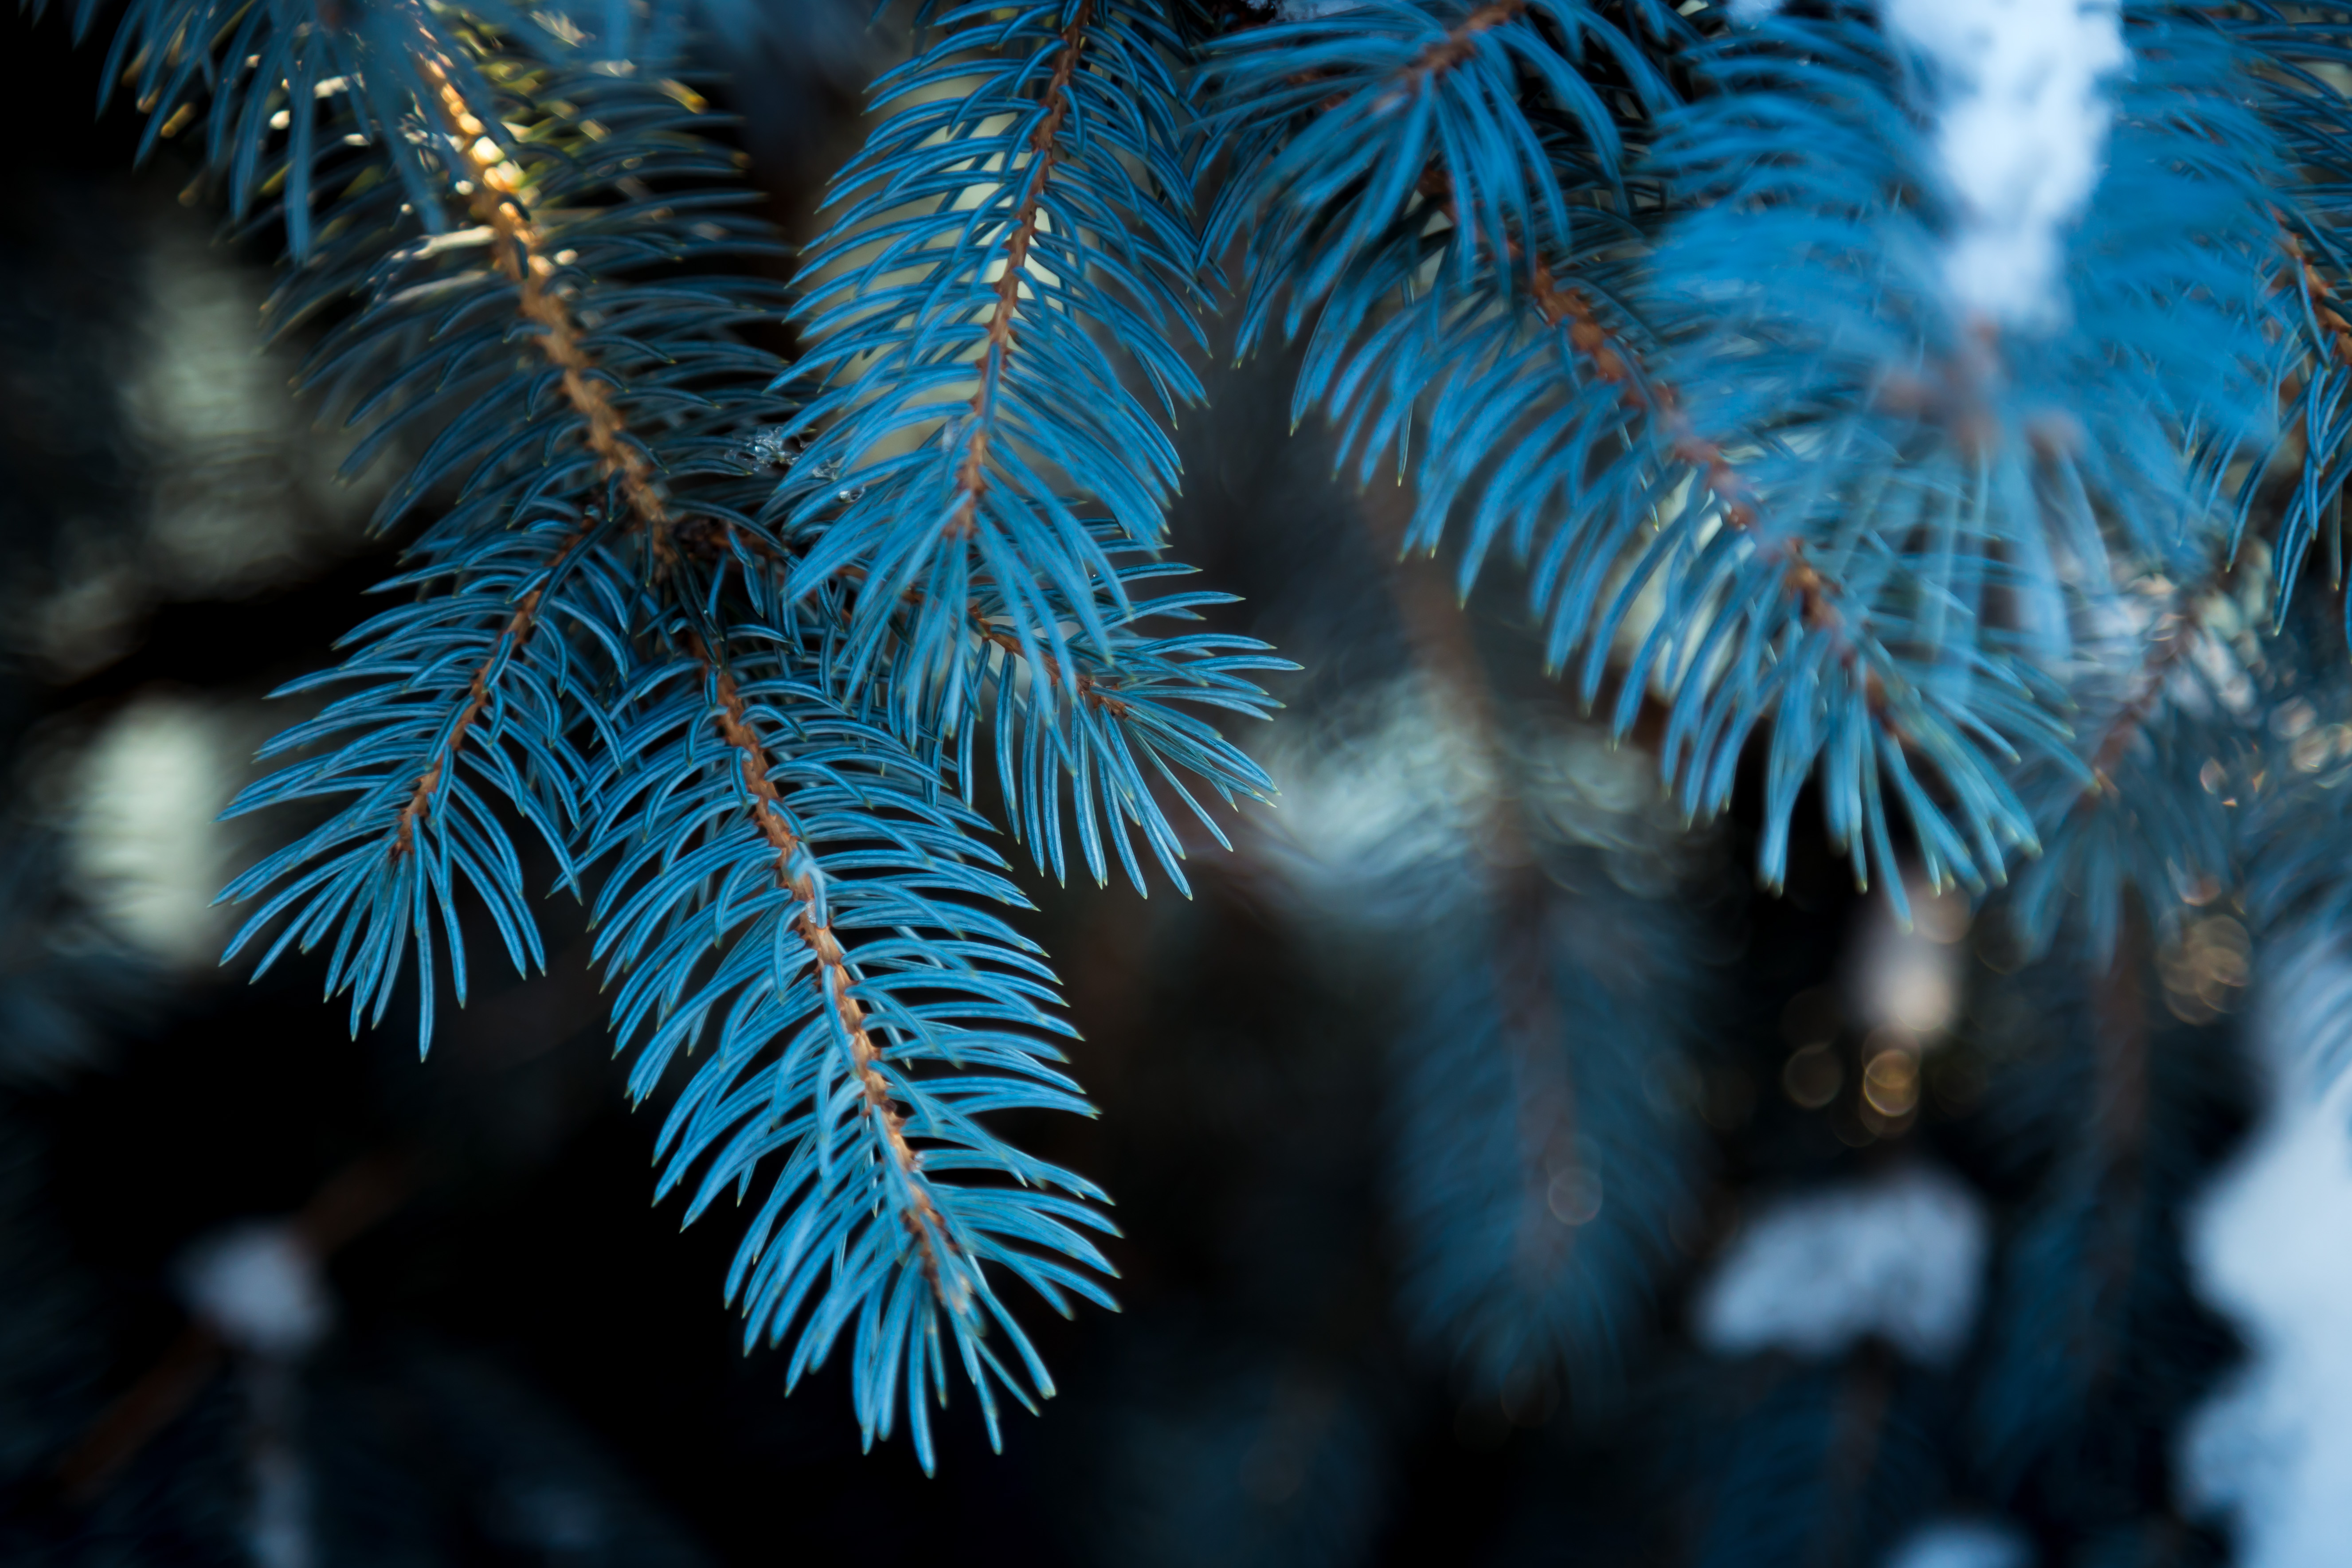
pine, tree, blue, vegetation, branch, sky, terrestrial plant, plant, woody plant, Colorado spruce, leaf, organism, conifer, pine family, electric blue, fir, macro photography, spruce, oregon pine, sunlight, sitka spruce, evergreen, elaeis, palm tree, vascular plant, red pine, twig